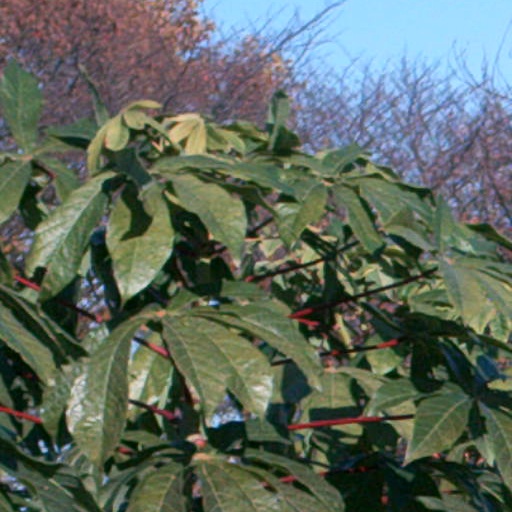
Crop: cassava